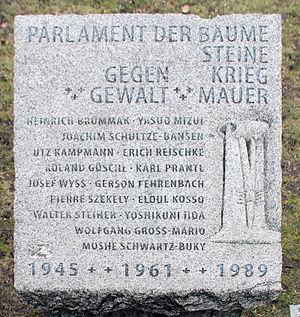
Le Parlement des arbres, également Parlement des arbres contre la guerre et la violence, est un mémorial en hommage aux victimes liées au mur de Berlin, créé le 9 novembre 1990 par l'artiste Ben Wagin.